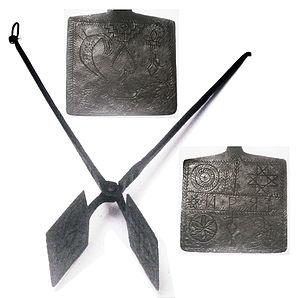
Fer à gaufre du Musée de la Gourmandise, Hermalle-sous-Huy, Belgique
Un moule à gaufres, ou gaufrier, est un ustensile domestique ou professionnel destiné à la préparation des gaufres. Il est constitué de deux plaques de métal articulées, entre lesquelles la pâte est placée, puis pressée pour être cuite. La face interne des plaques, sculptées ou moulées de motifs en creux, donne à la pâtisserie son décor et sa forme.